Savoy Theatre

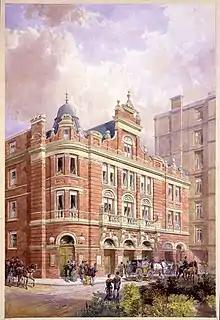
Original façade of the Savoy Theatre, 1881

Design of the theatre was given to C. J. Phipps. The builders were Patman and Fotheringham. Plans were drawn up and executed with speed and efficiency. Nonetheless, the advertised opening date had to be put back several times while the innovative electrical work was completed. The Savoy finally opened on 10 October 1881. Carte had at one time intended to call it the Beaufort Theatre, but he announced in a letter to "The Daily Telegraph" in 1881, "On the Savoy Manor there was formerly a theatre. I have used the ancient name as an appropriate title for the present one." The exterior of the building was made from red brick and Portland stone. The interior decoration, by Collinson and Locke, was "in the manner of the Italian Renaissance", with white, pale yellow and gold predominating, including a gold satin curtain (instead of the usual printed act-drop), red boxes and dark blue seats. There were none of the cherubs, deities and mythical creatures familiar from the décor of rival theatres. Carte wanted nothing that would appear too garish or gaudy to his target, middle-class audience.